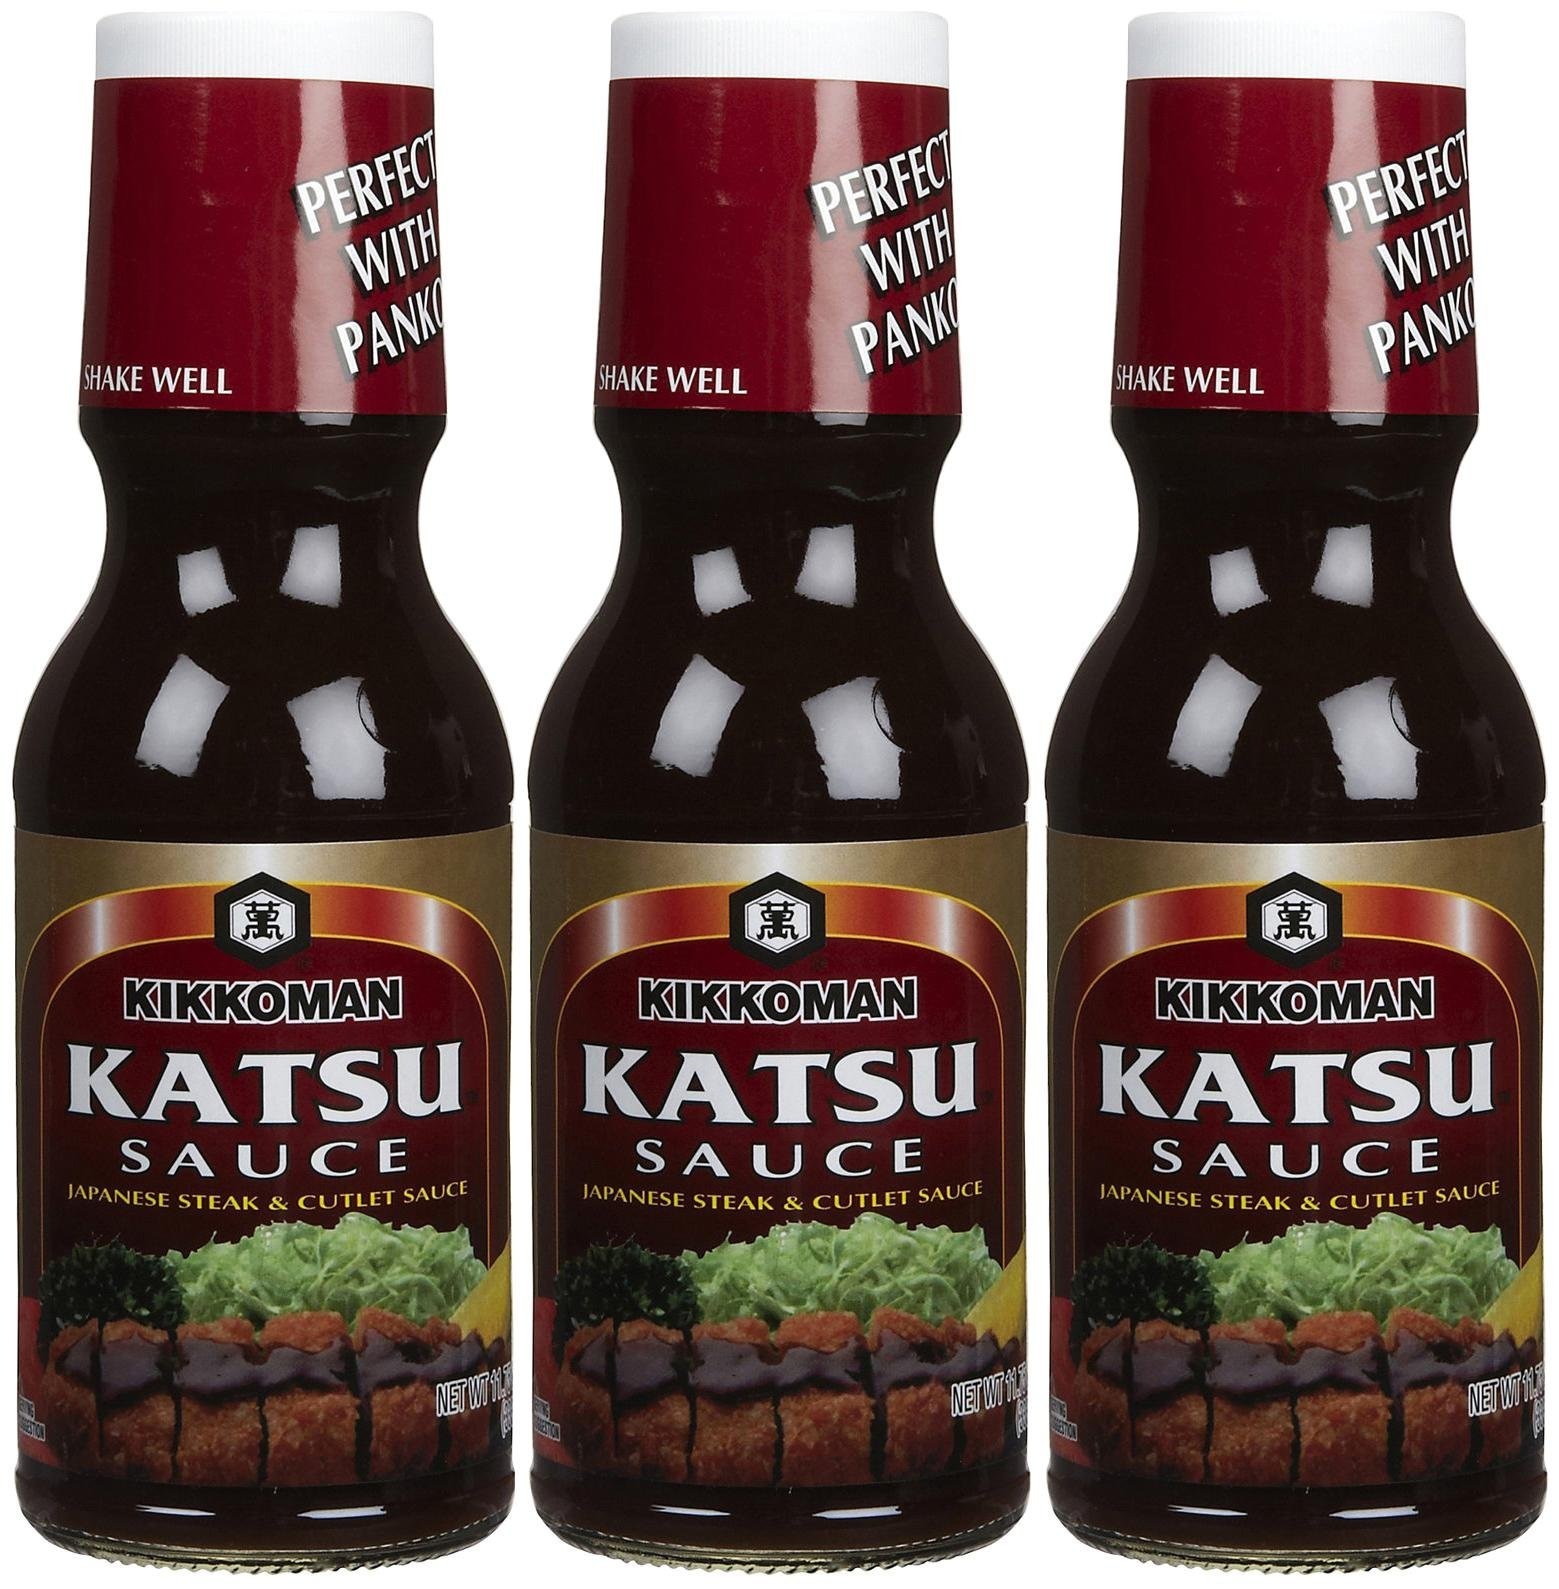
Item Name: Kikkoman Tonkatsu Sauce, Glass Bottles - 11.75 Oz - 3 Pack
Value: 3.0
Unit: Count

Price: 5